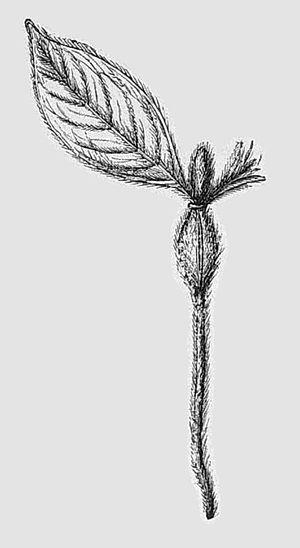
Duroia hirsuta est un arbre myrmecophyte de la foret amazonienne. C'est l'une des 37 espèces de Duroia, qui sont des arbustes ou des arbres formant la canopée de la famille des Rubiaceae, favorisant les fourmis. Ils s’étendent de l'Amérique centrale jusqu'au nord du Mexique, le bassin amazonien, le plateau des guyanes, la côte atlantique du Brésil et le plateau brésilien.